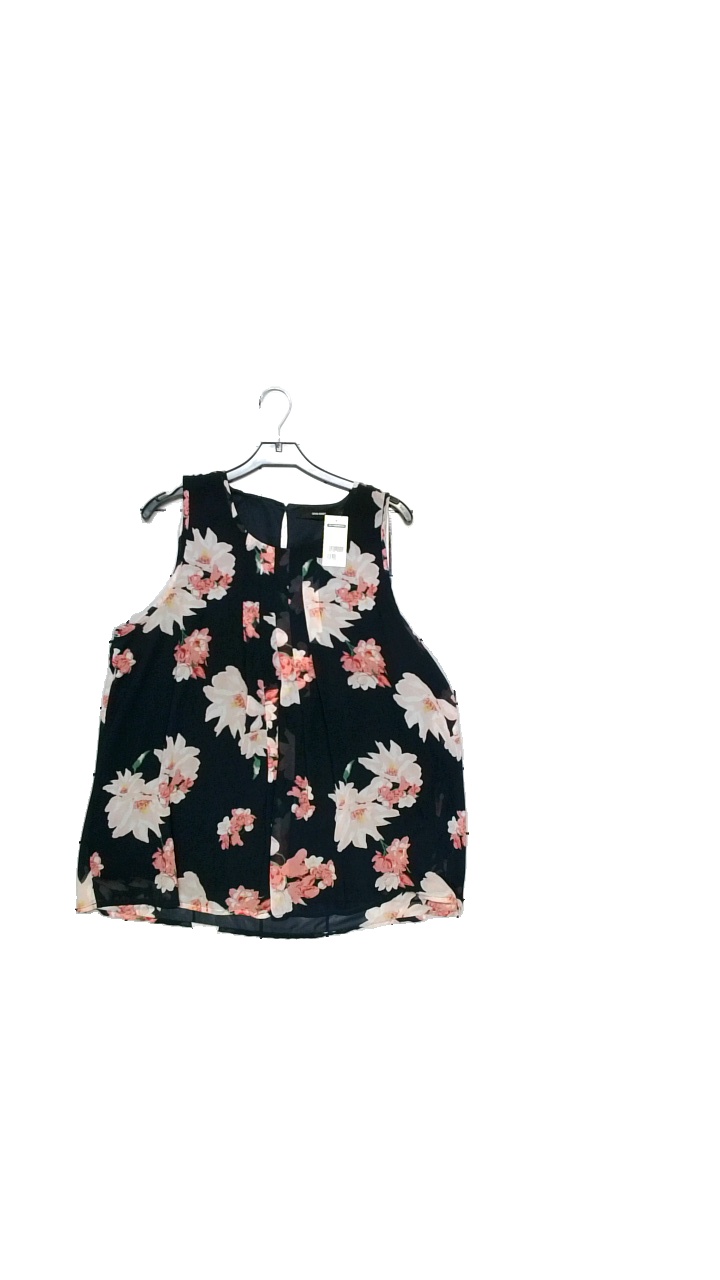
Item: Blouse (Ladies)
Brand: Vero Moda
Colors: Multicolor, Blue, Pink
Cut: Loose
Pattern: Floral print
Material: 100% polyester
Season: Summer
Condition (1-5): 5
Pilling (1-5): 5
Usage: Reuse
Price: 50-100